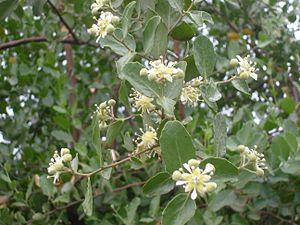
Quillaja saponaria est un arbre à feuilles persistantes de la famille des Rosacées provenant d'Amérique du Sud. Certaines études récentes le classent dans la famille des Quillajacées.